Giovanni Battista Marenco

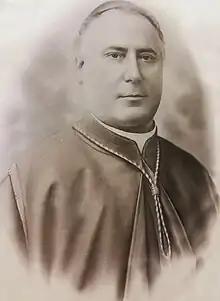

Giovanni Battista Marenco SDB, more often known as Giovanni Marenco (27 April 1853 – 22 October 1921) was an Italian prelate of the Catholic Church who worked in the Roman Curia, led an Italian diocese briefly, and then joined the diplomatic service of the Holy See.